David Ducourtioux

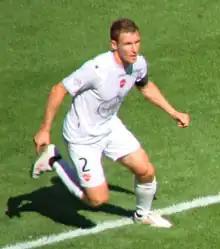
Ducourtioux with Valenciennes in 2011

David Ducourtioux (born 11 April 1978) is a French former professional footballer who played as a defender. He is currently a part of RC Lens' academy staff.